Mathias Goeritz

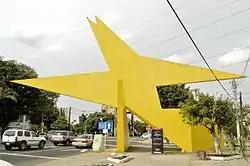
"El pájaro de fuego" (The fire bird) by Goeritz. In Guadalajara, Jalisco, Mexico. View from south.

In the summer of 1948, Goeritz and Ferrant traveled to visit the prehistoric paintings of the Cave of Altamira in the north of Spain, along with writer Ricardo Gullón and others. At that time Goeritz proposed the founding of an Escuela de Altamira (Altamira School), an association of artists and writers who would meet annually near the Cave, in 1948. The Escuela de Altamira would ultimately hold two meetings, in 1949 and 1950.